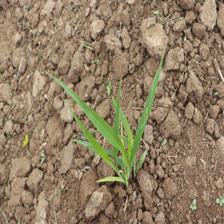
Label: Sorghum